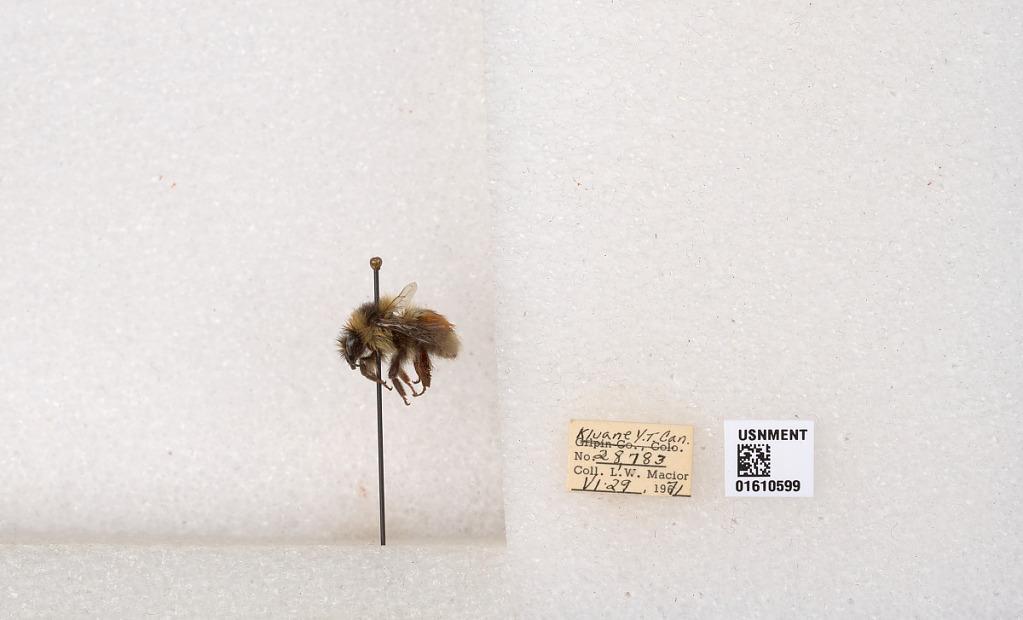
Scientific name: Bombus (Pyrobombus) sylvicola Kirby
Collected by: L. Macior
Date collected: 1971-6-29
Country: Canada
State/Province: Yukon Territory
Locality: Kluane National Park and Reserve
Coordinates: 60.7493, -139.504